AT&T Stadium

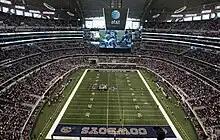
Cowboys playing at the stadium

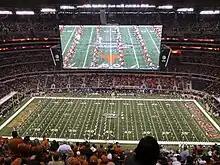
University of Texas marching band during the Big 12 Championship game

AT&T Stadium was the site of the 2009 and 2010 Big 12 Championship Games, the last two held prior to the 2010–13 Big 12 Conference realignment. On December 5, 2009, the Texas Longhorns defeated the Nebraska Cornhuskers 13–12 in the 2009 Big 12 Championship Game, the first to be held in the stadium with attendance announced at 76,211. The following year, on December 4, 2010, the Oklahoma Sooners and Nebraska Cornhuskers rekindled their rivalry as the Sooners won 23–20 in the final Big 12 Championship game until the 2017 season. The stadium was scheduled to host the games through the 2013 season, but the realignment of the Big 12 Conference to 10 teams meant they were not allowed to host a championship game because of NCAA rules requiring conferences to have at least 12 teams divided into two divisions in order to stage a championship game. However, the NCAA would later change its rules and allow a conference championship game regardless of the number of members of said conference.